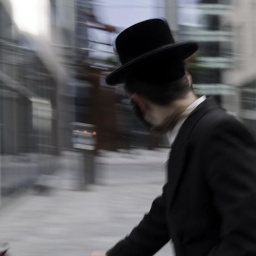
Man with hat on the bike in Antwerp